Pemberton-Billing P.B.1

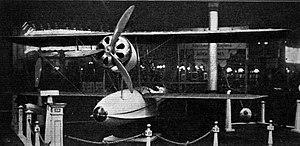
The P.B. 1 on display at the Olympia Exhibition, London in March 1914

The Pemberton-Billing P.B.1, sometimes known as the Supermarine, was a 1910s British single-seat flying-boat built by Pemberton-Billing Limited, which later became the Supermarine Aviation Works. Only one P.B.1 was built, and it never flew any distance further than a hop.